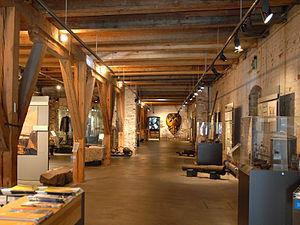
Le Musée de Suomenlinna est un musée situé dans le quartier de Suomenlinna à Helsinki en Finlande.